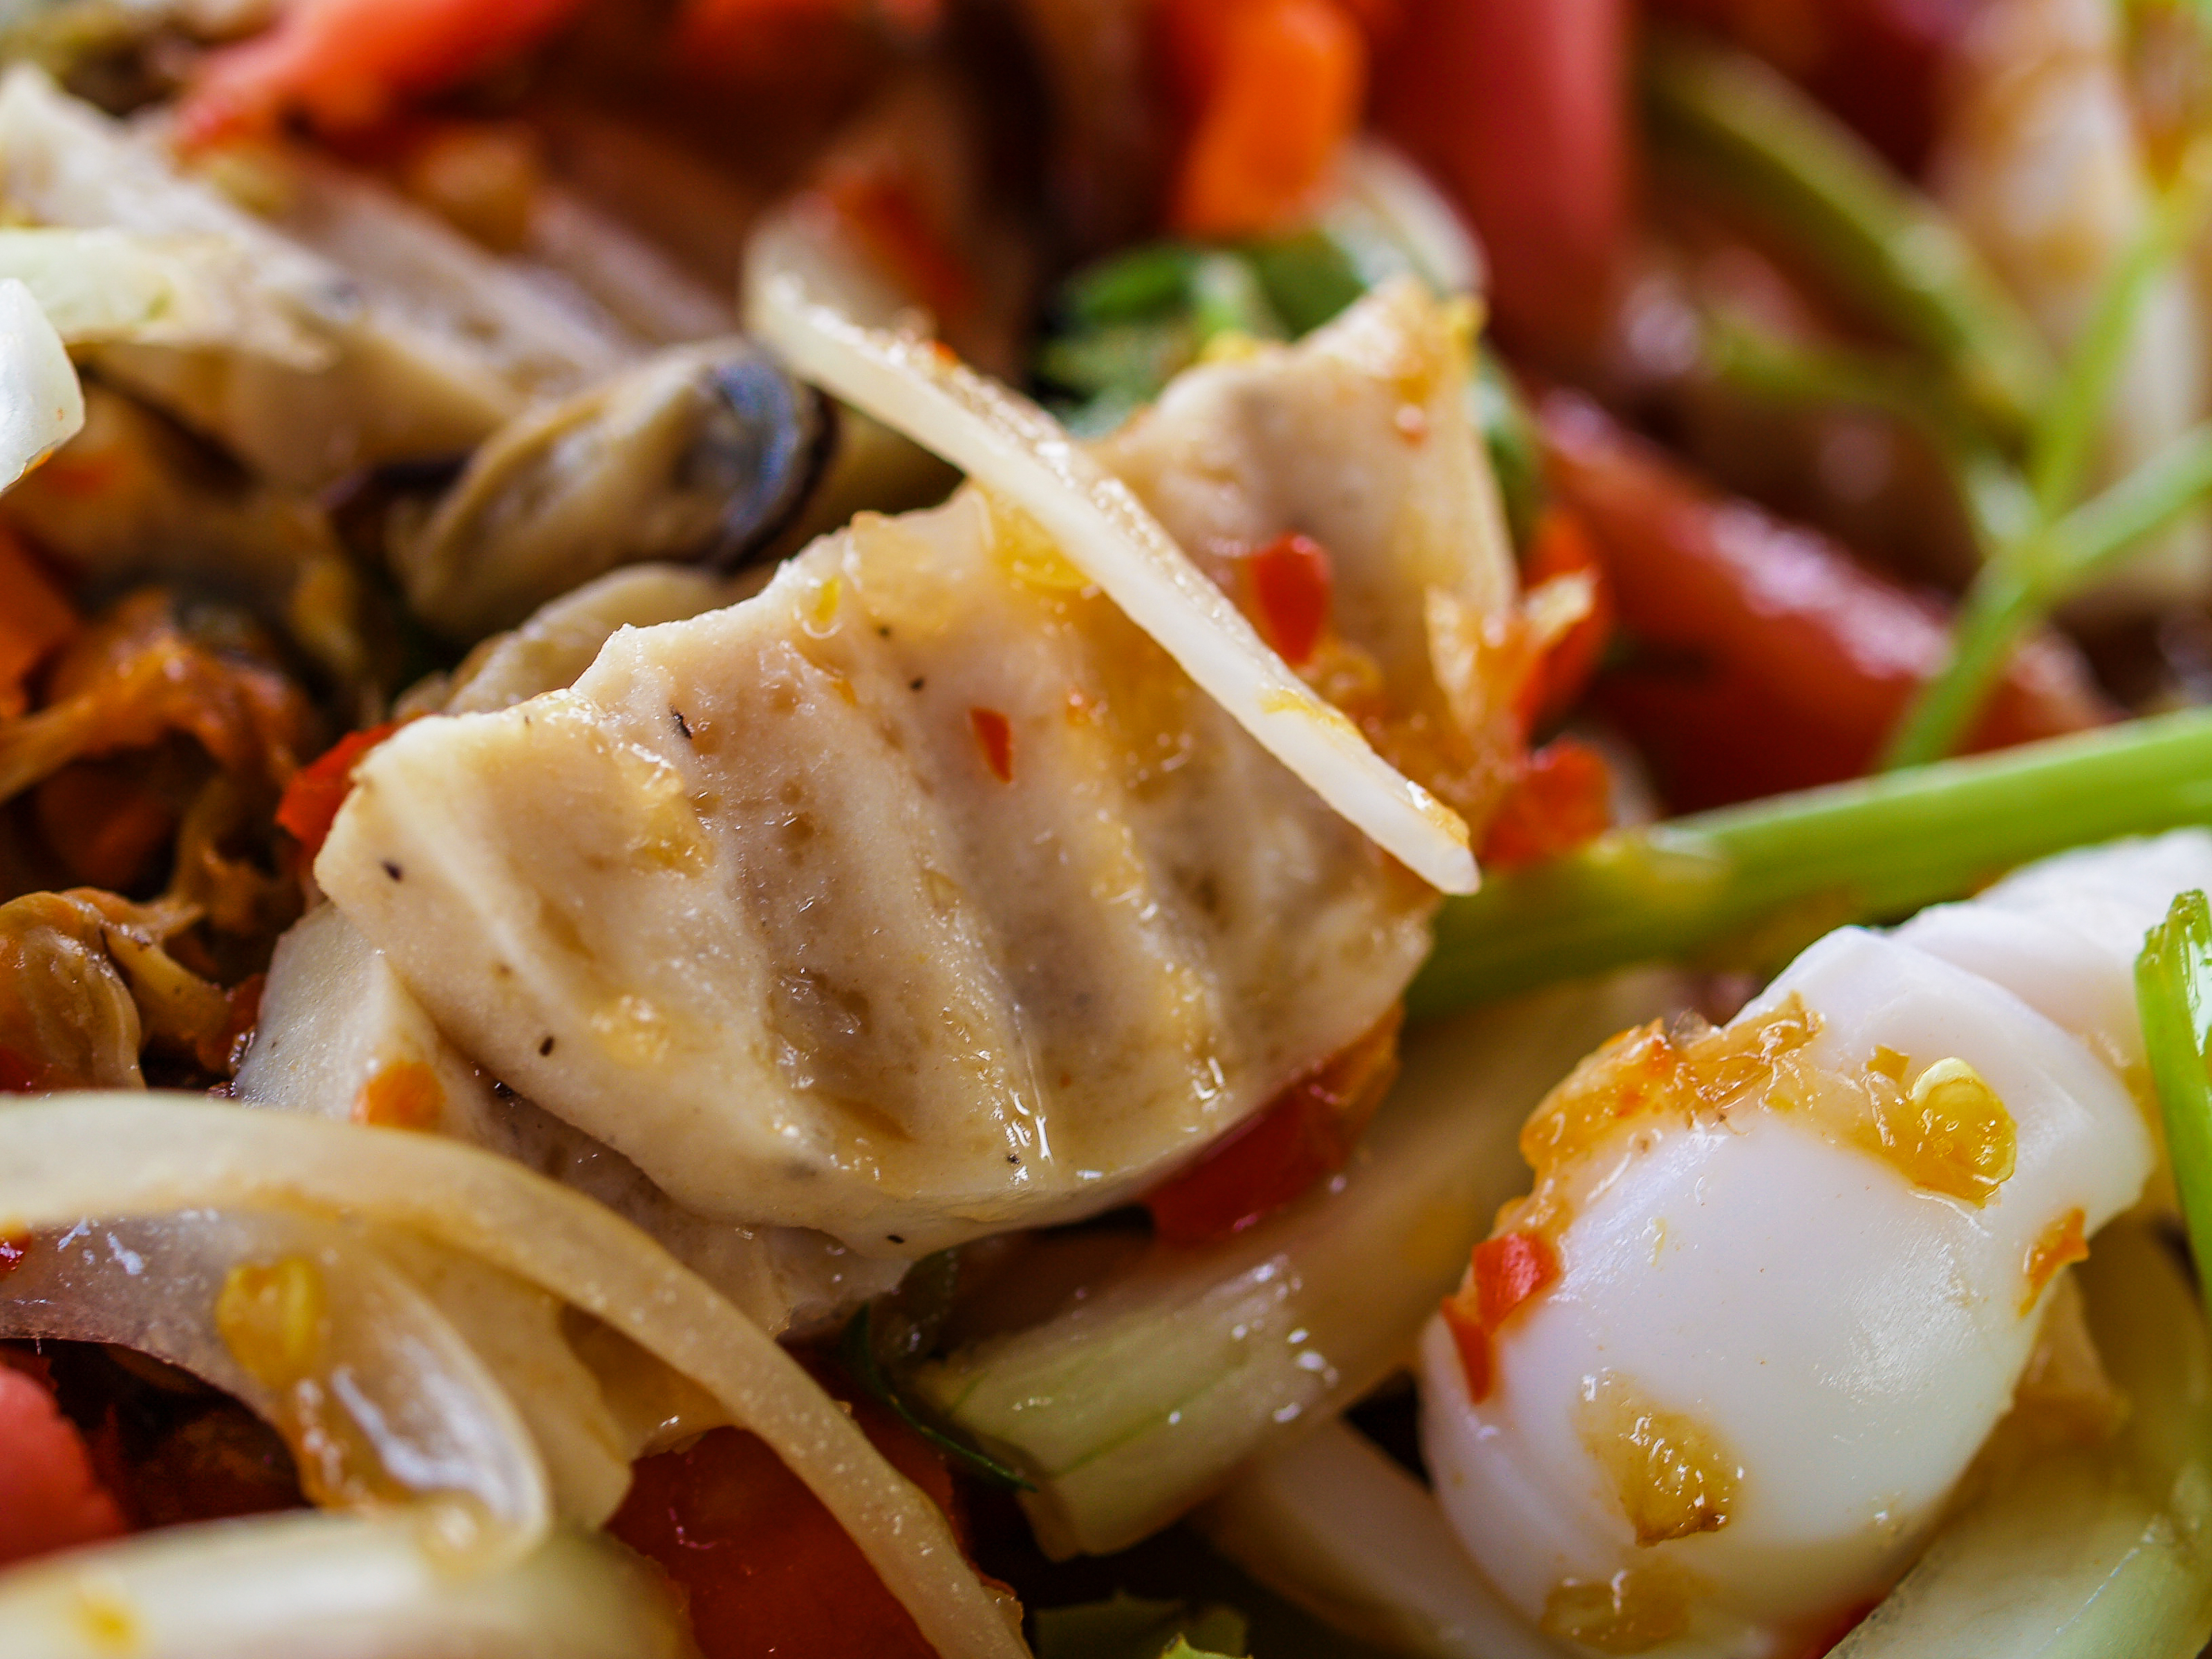
food, cuisine, dish, green, lunch, seafood, salad, meal, dinner, healthy, spicy, chili, appetizer, tasty, shrimp, delicious, thai, asian, restaurant, vegetable, diet, plate, gourmet, eat, fresh, yum, thailand, herb, onion, nutrition, italian food, european food, vegetarian food, pasta salad, thai food, spaghetti, pasta, recipe, spaghetti alle vongole, asian food